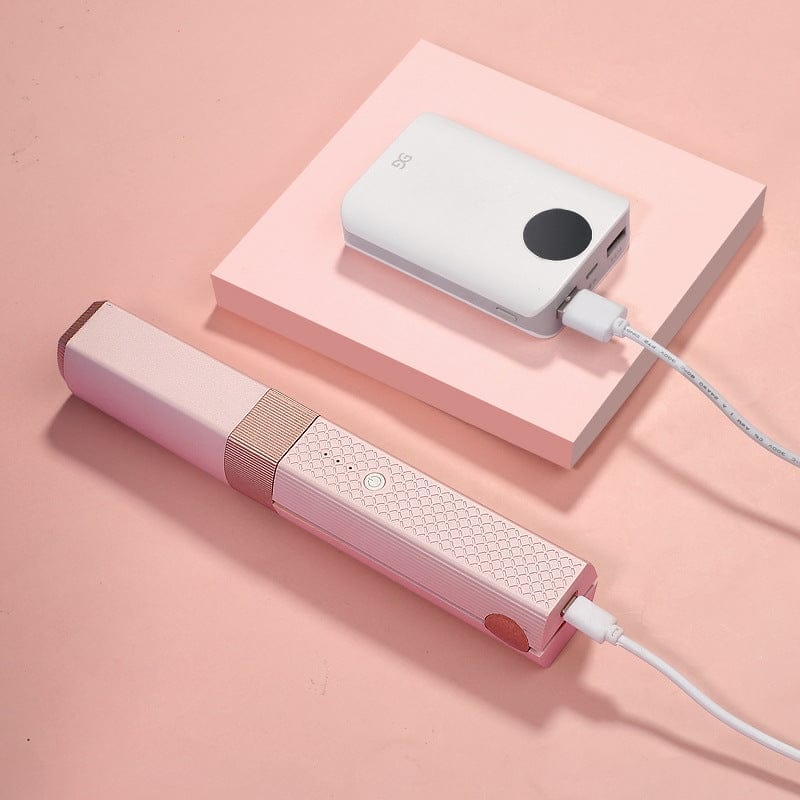
Ceramic Mini Hair Straightener
Transform Your Locks with Precision: Get Sleek, Smooth Hair Anytime, Anywhere! Are you tired of struggling with unruly hair when you're on the go? Say goodbye to those bad hair days with our Ceramic Mini Hair Straightener. Whether you're rushing to work, heading to a special event, or simply want to look your best in an instant, this tiny powerhouse is your solution. Its precision-engineered ceramic plates heat up quickly, ensuring you can achieve sleek and smooth hair effortlessly. Say Goodbye to Frizz: Unlock the Power of Ceramic Mini Hair Straightener! Imagine having the freedom to style your hair whenever and wherever you please. This portable straightener fits comfortably in your purse or luggage, making it your go-to beauty tool for any occasion. No more fretting about frizzy hair, as the Ceramic Mini Hair Straightener leaves your locks silky and flawless, ensuring you radiate confidence wherever you go. Compact, Stylish, and Effective: Your Perfect Travel Companion for Gorgeous Hair! You'll love how easy it is to wield this mini straightener with its ergonomic design. Its compact size doesn't compromise on performance â€“ it's designed for precision, so you can create the perfect hairstyle with minimal effort. Whether you want straight, curly, or wavy hair, the Ceramic Mini Hair Straightener has got you covered. Elevate Your Hairstyling Game: Mini Hair Straightener - Big Results! Don't let bad hair days hold you back. Join the countless others who have already transformed their locks with precision using our Ceramic Mini Hair Straightener. Elevate your styling game, embrace sleek and smooth hair, and enjoy the convenience of looking fabulous anytime, anywhere. It's time to make a change, and it starts with this incredible beauty essential.
Brand: Ecom brands
Category: Health & Beauty > Personal Care > Hair Care > Hair Styling Tools > Hair Straighteners